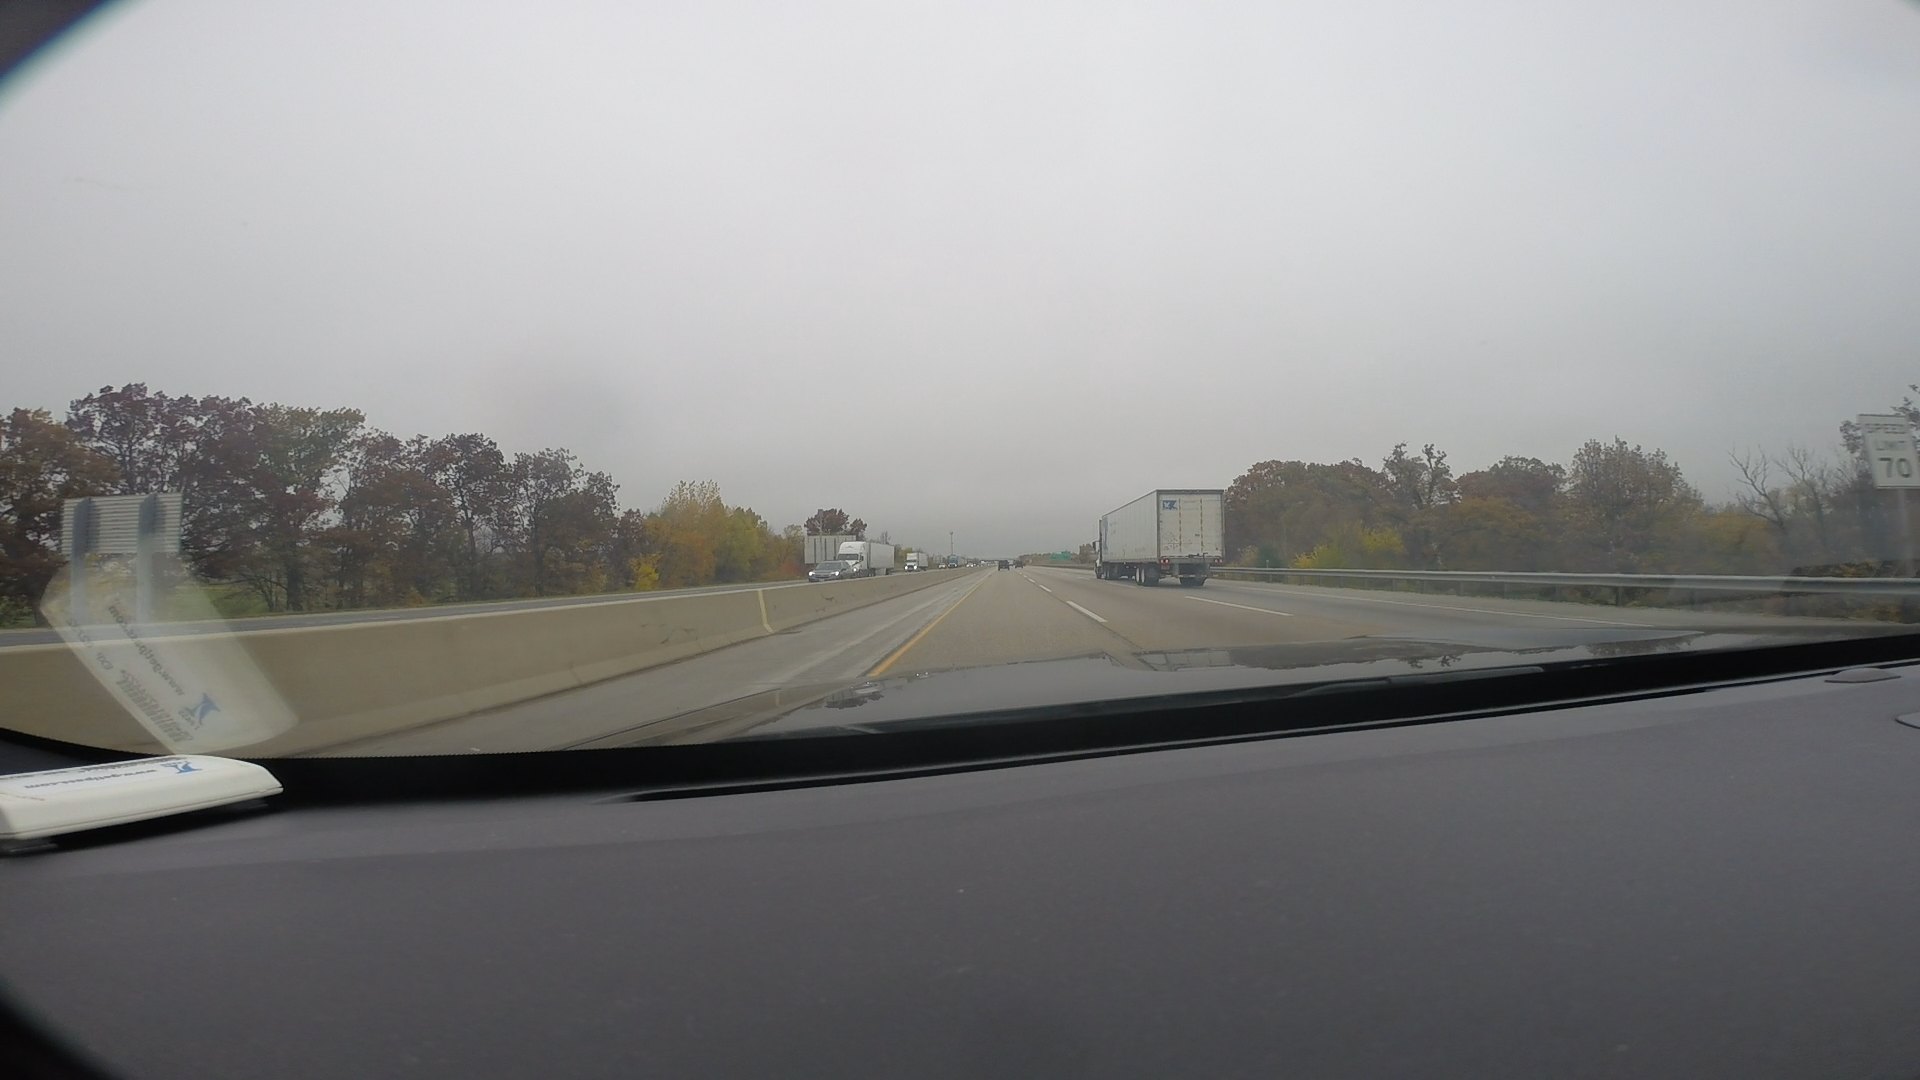
Speed limit sign label: mph70